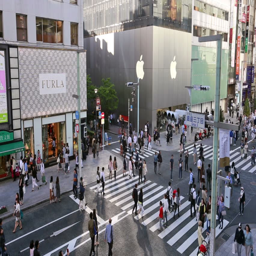
a large crowd crosses the street in the luxury shopping and entertainment district .